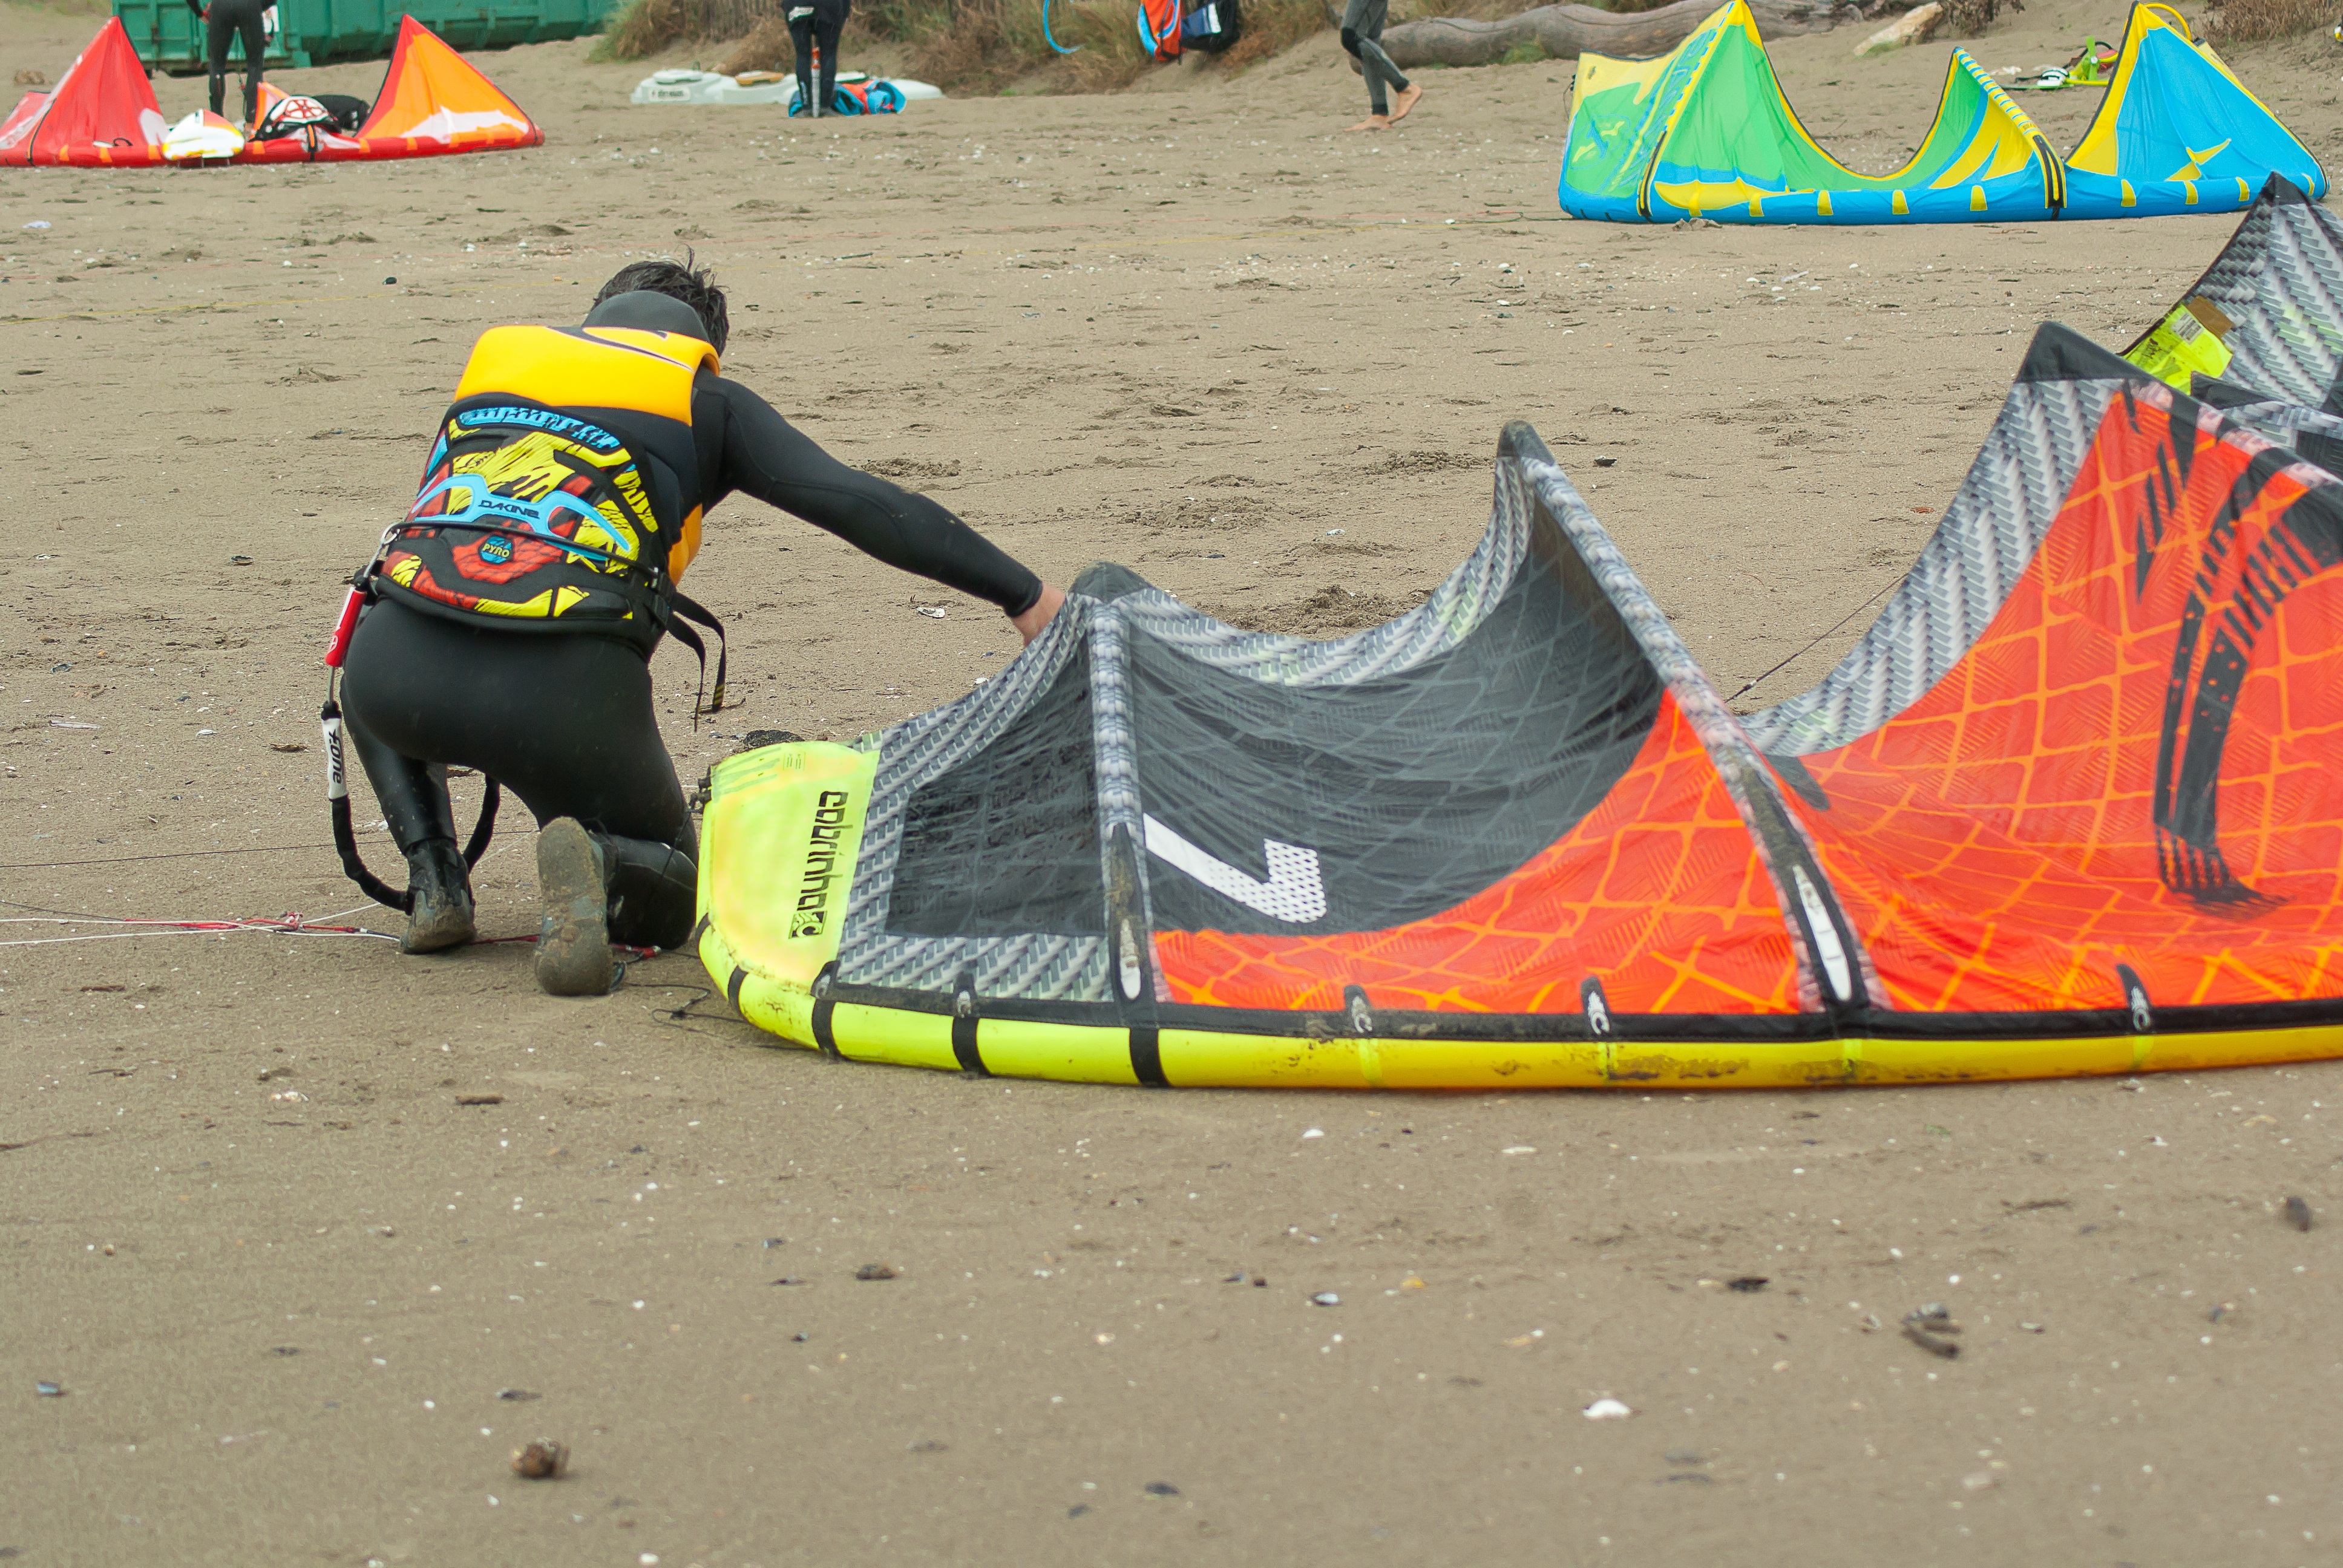
wing, vehicle, color, yellow, toy, race, water sport, kite surfing, kite sports